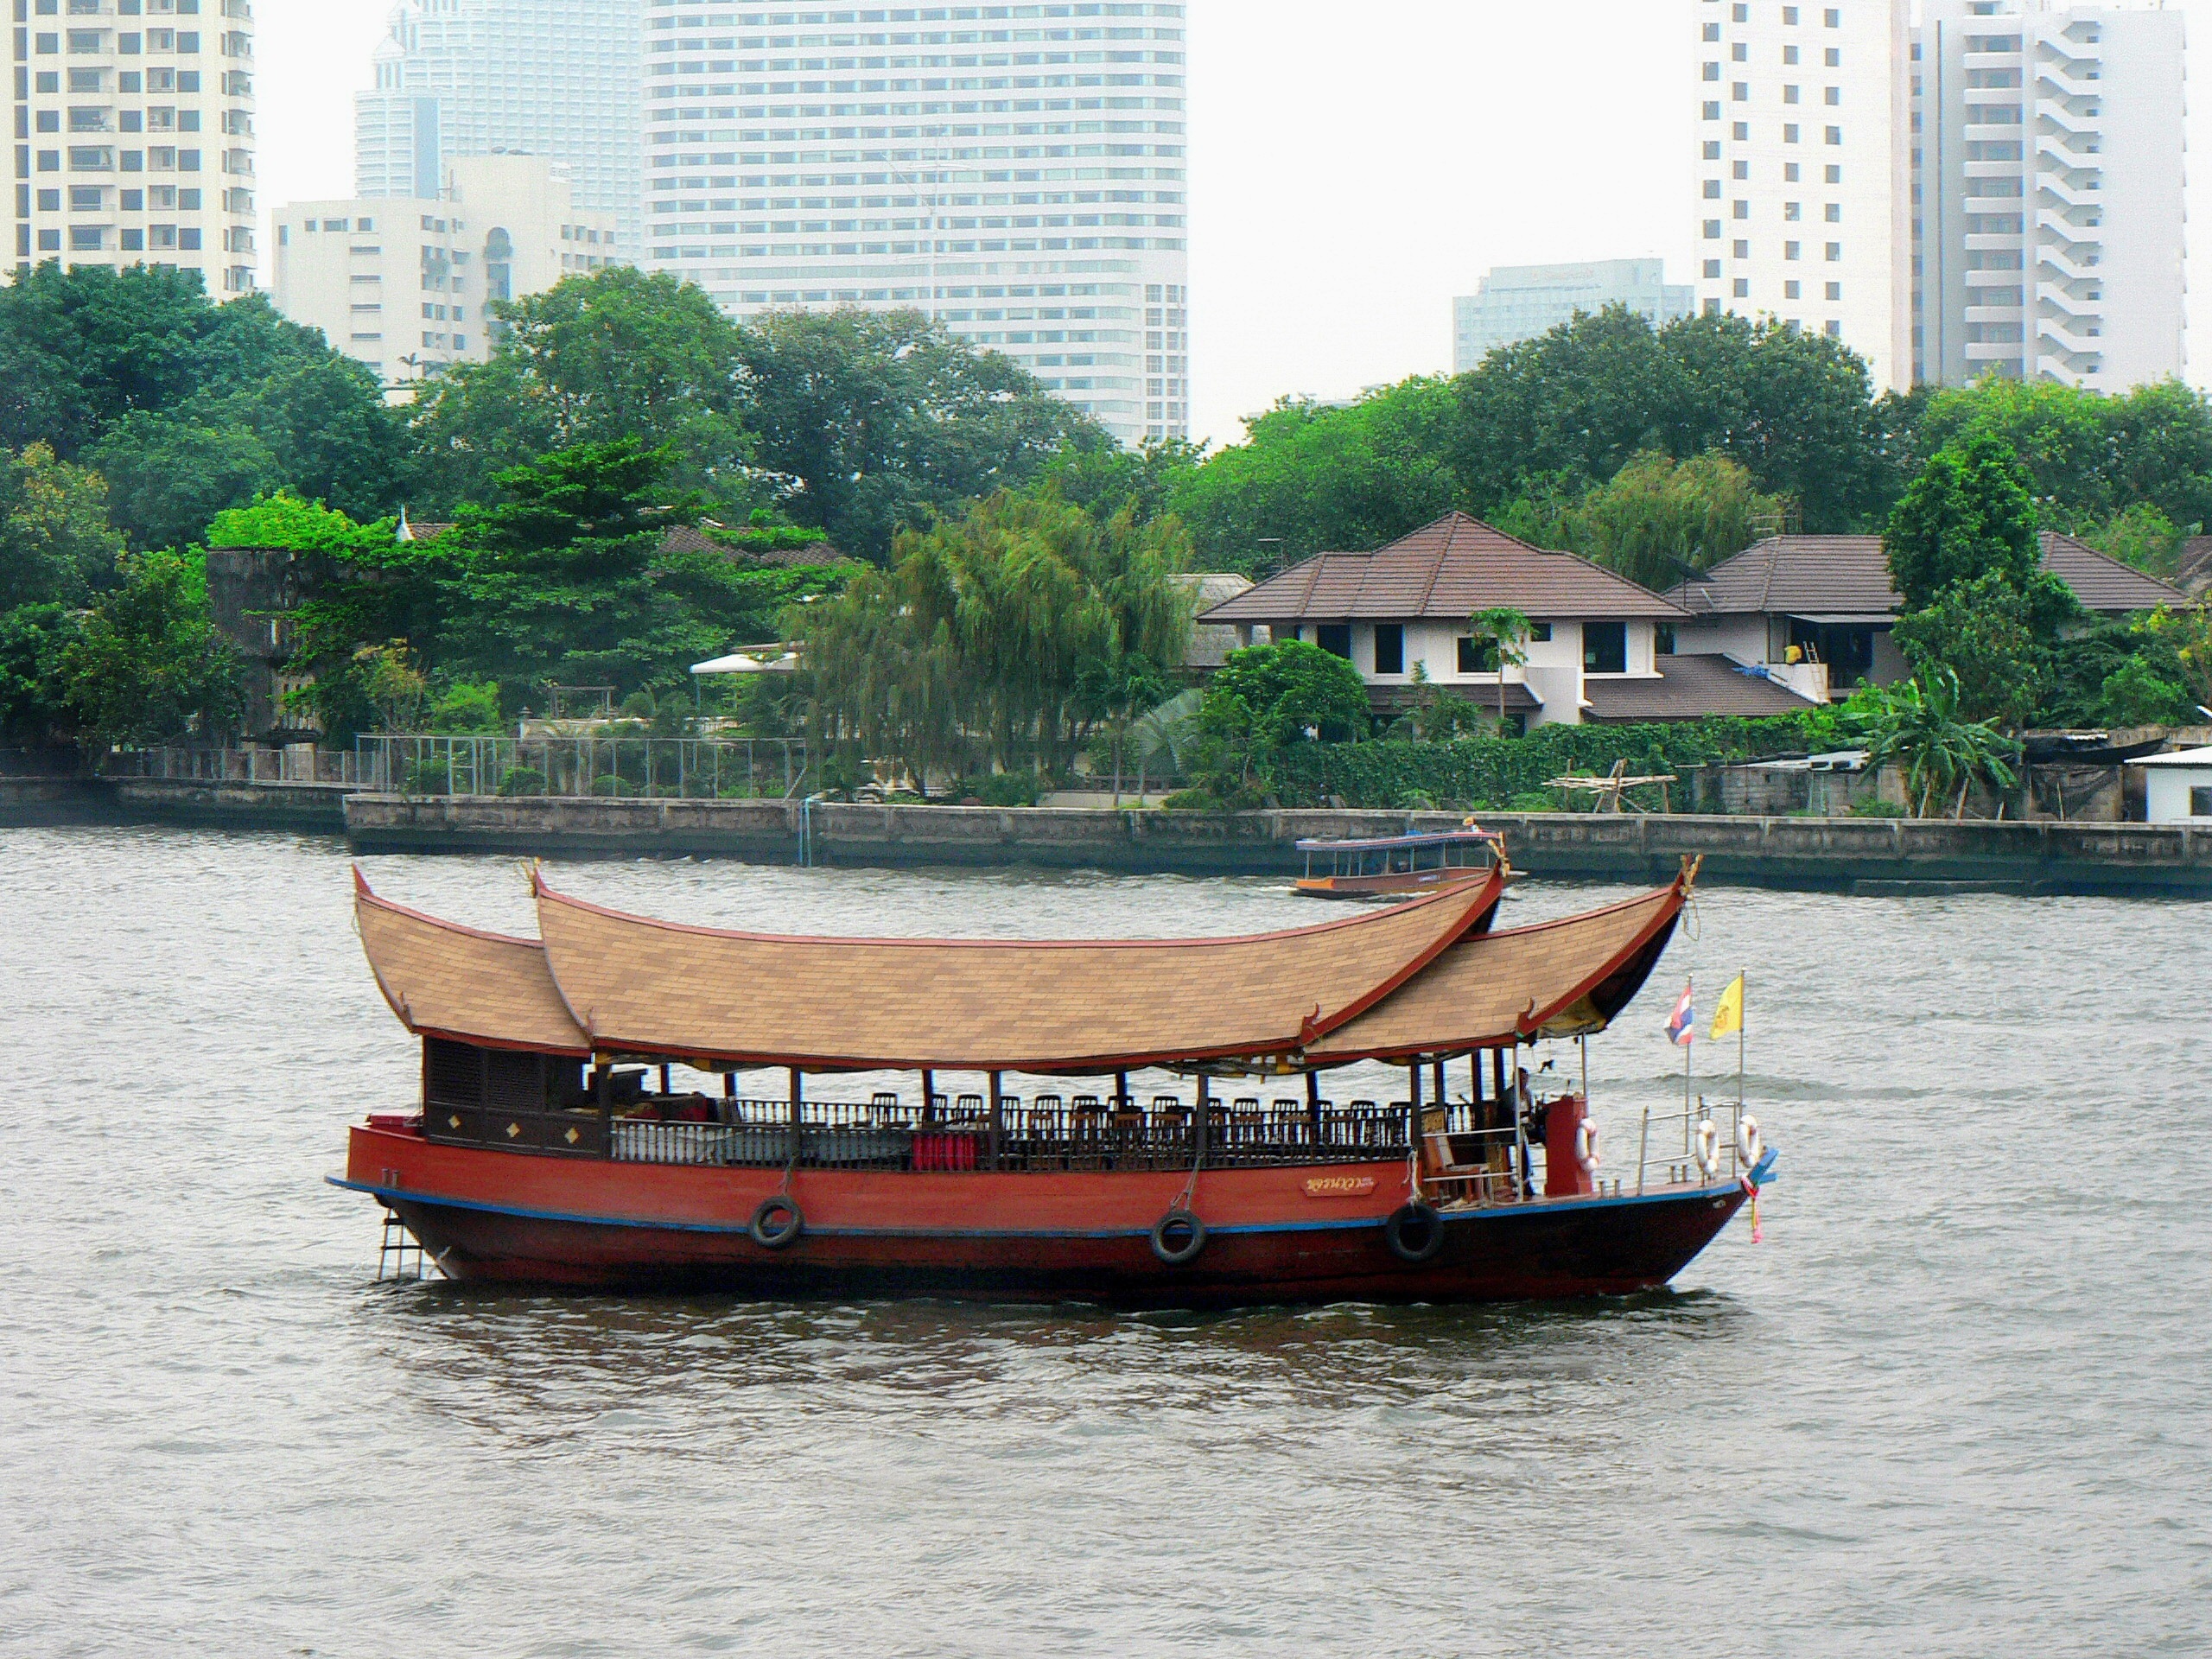
water, boat, river, vehicle, tropical, sailboat, thailand, excursion, boating, bangkok, watercraft, dampness, watercraft rowing